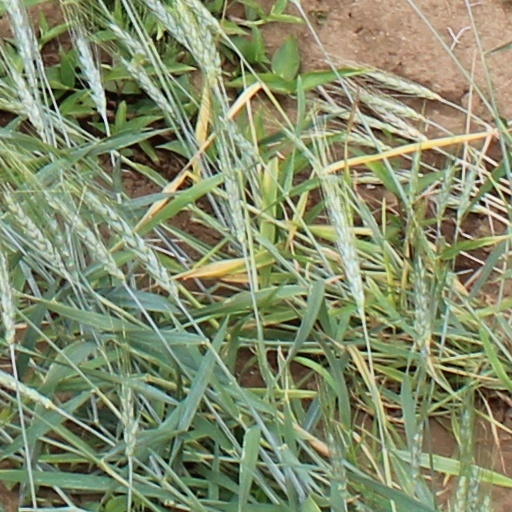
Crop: wheat